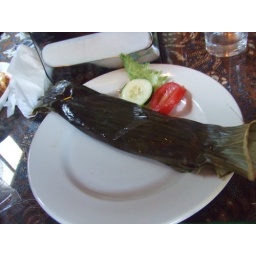
596 - fish in banana